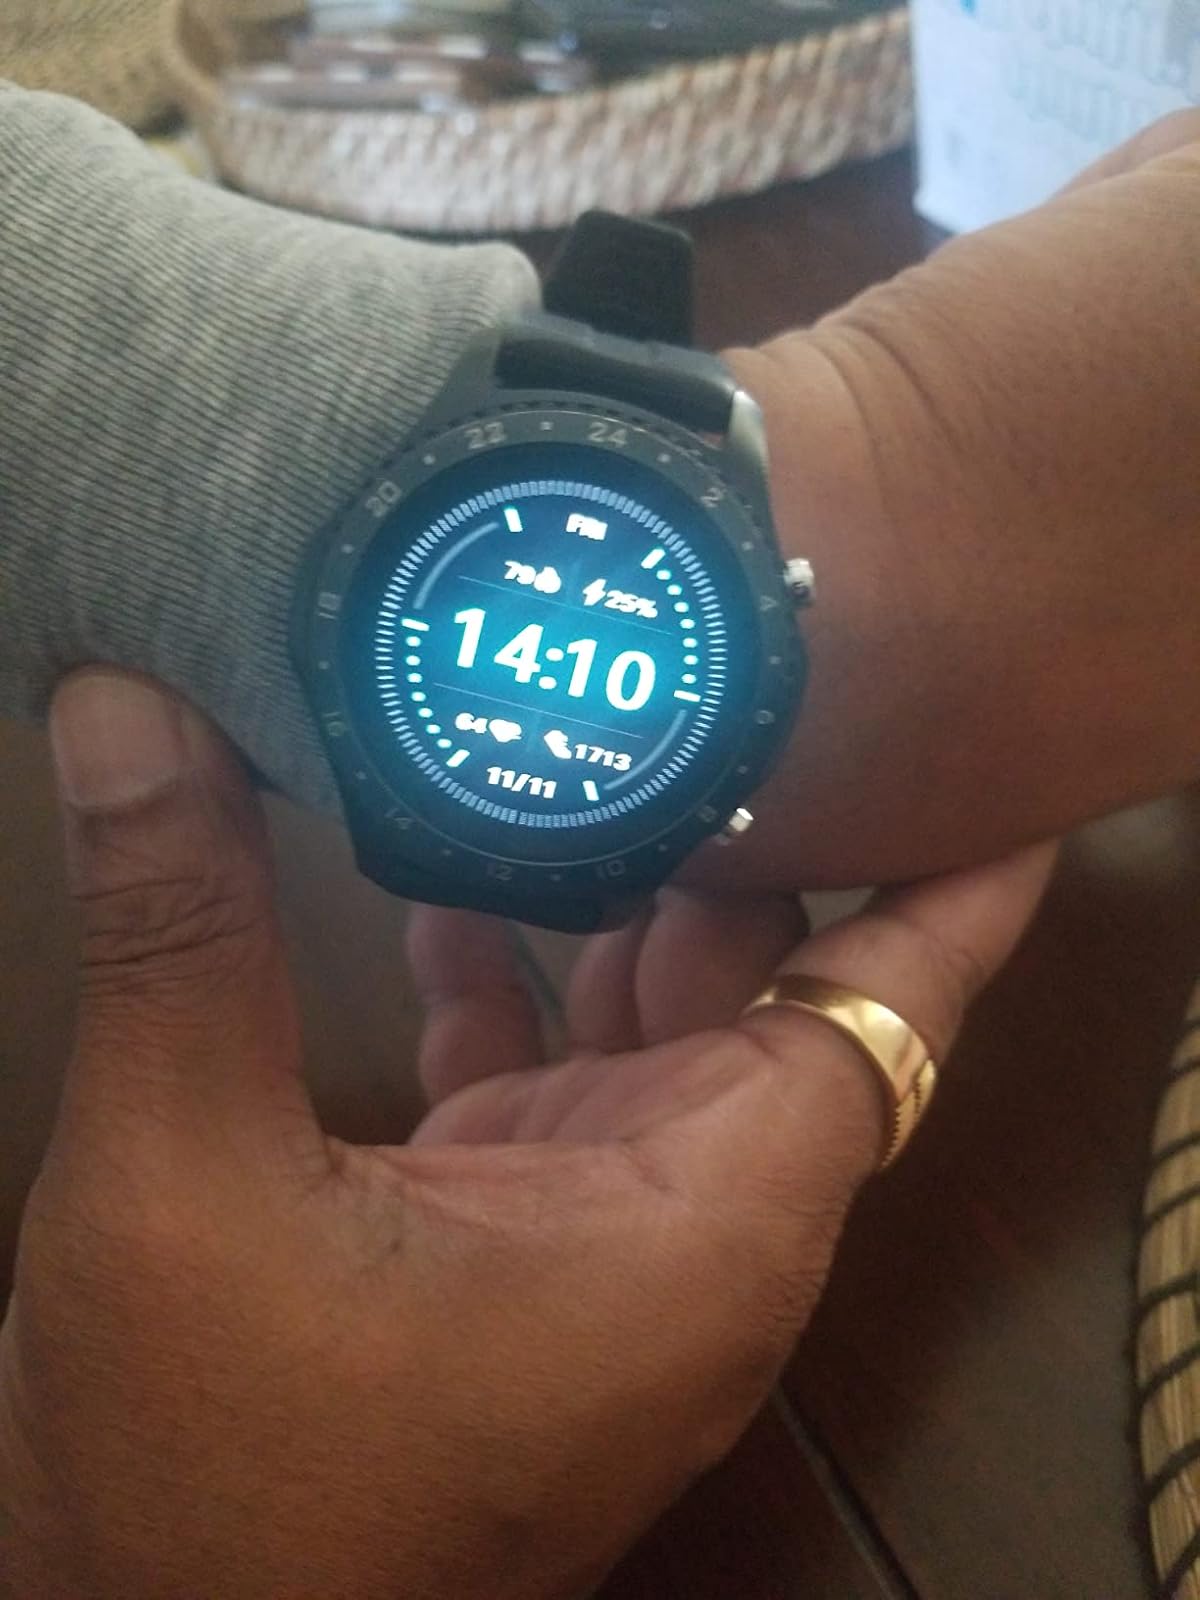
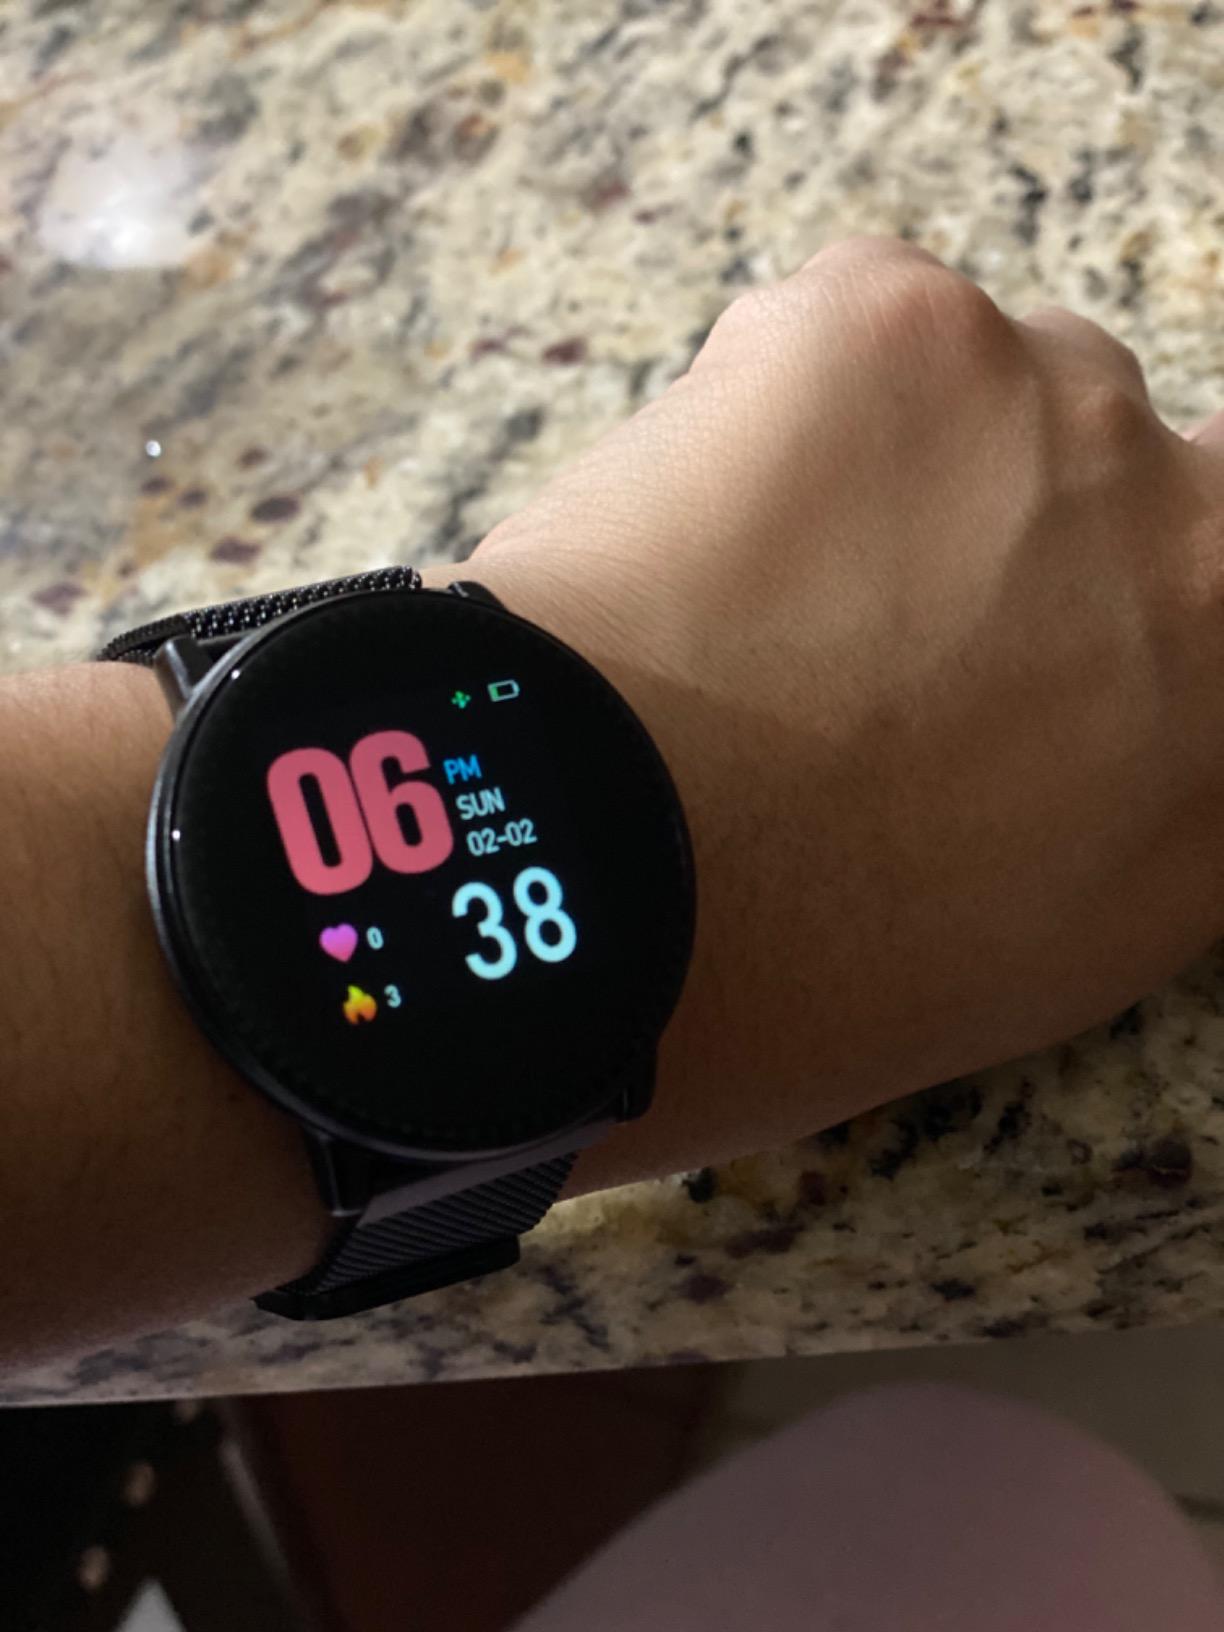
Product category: smartwatch
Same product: no